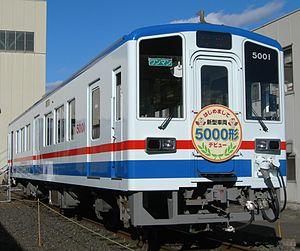
La Kantō Railway Co., Ltd., également appelée Kantetsu, est une compagnie de transport de passagers qui exploite deux lignes de chemin de fer dans la préfecture d'Ibaraki au Japon, ainsi qu'un réseau de bus. Son siège social se trouve dans la ville de Tsuchiura.